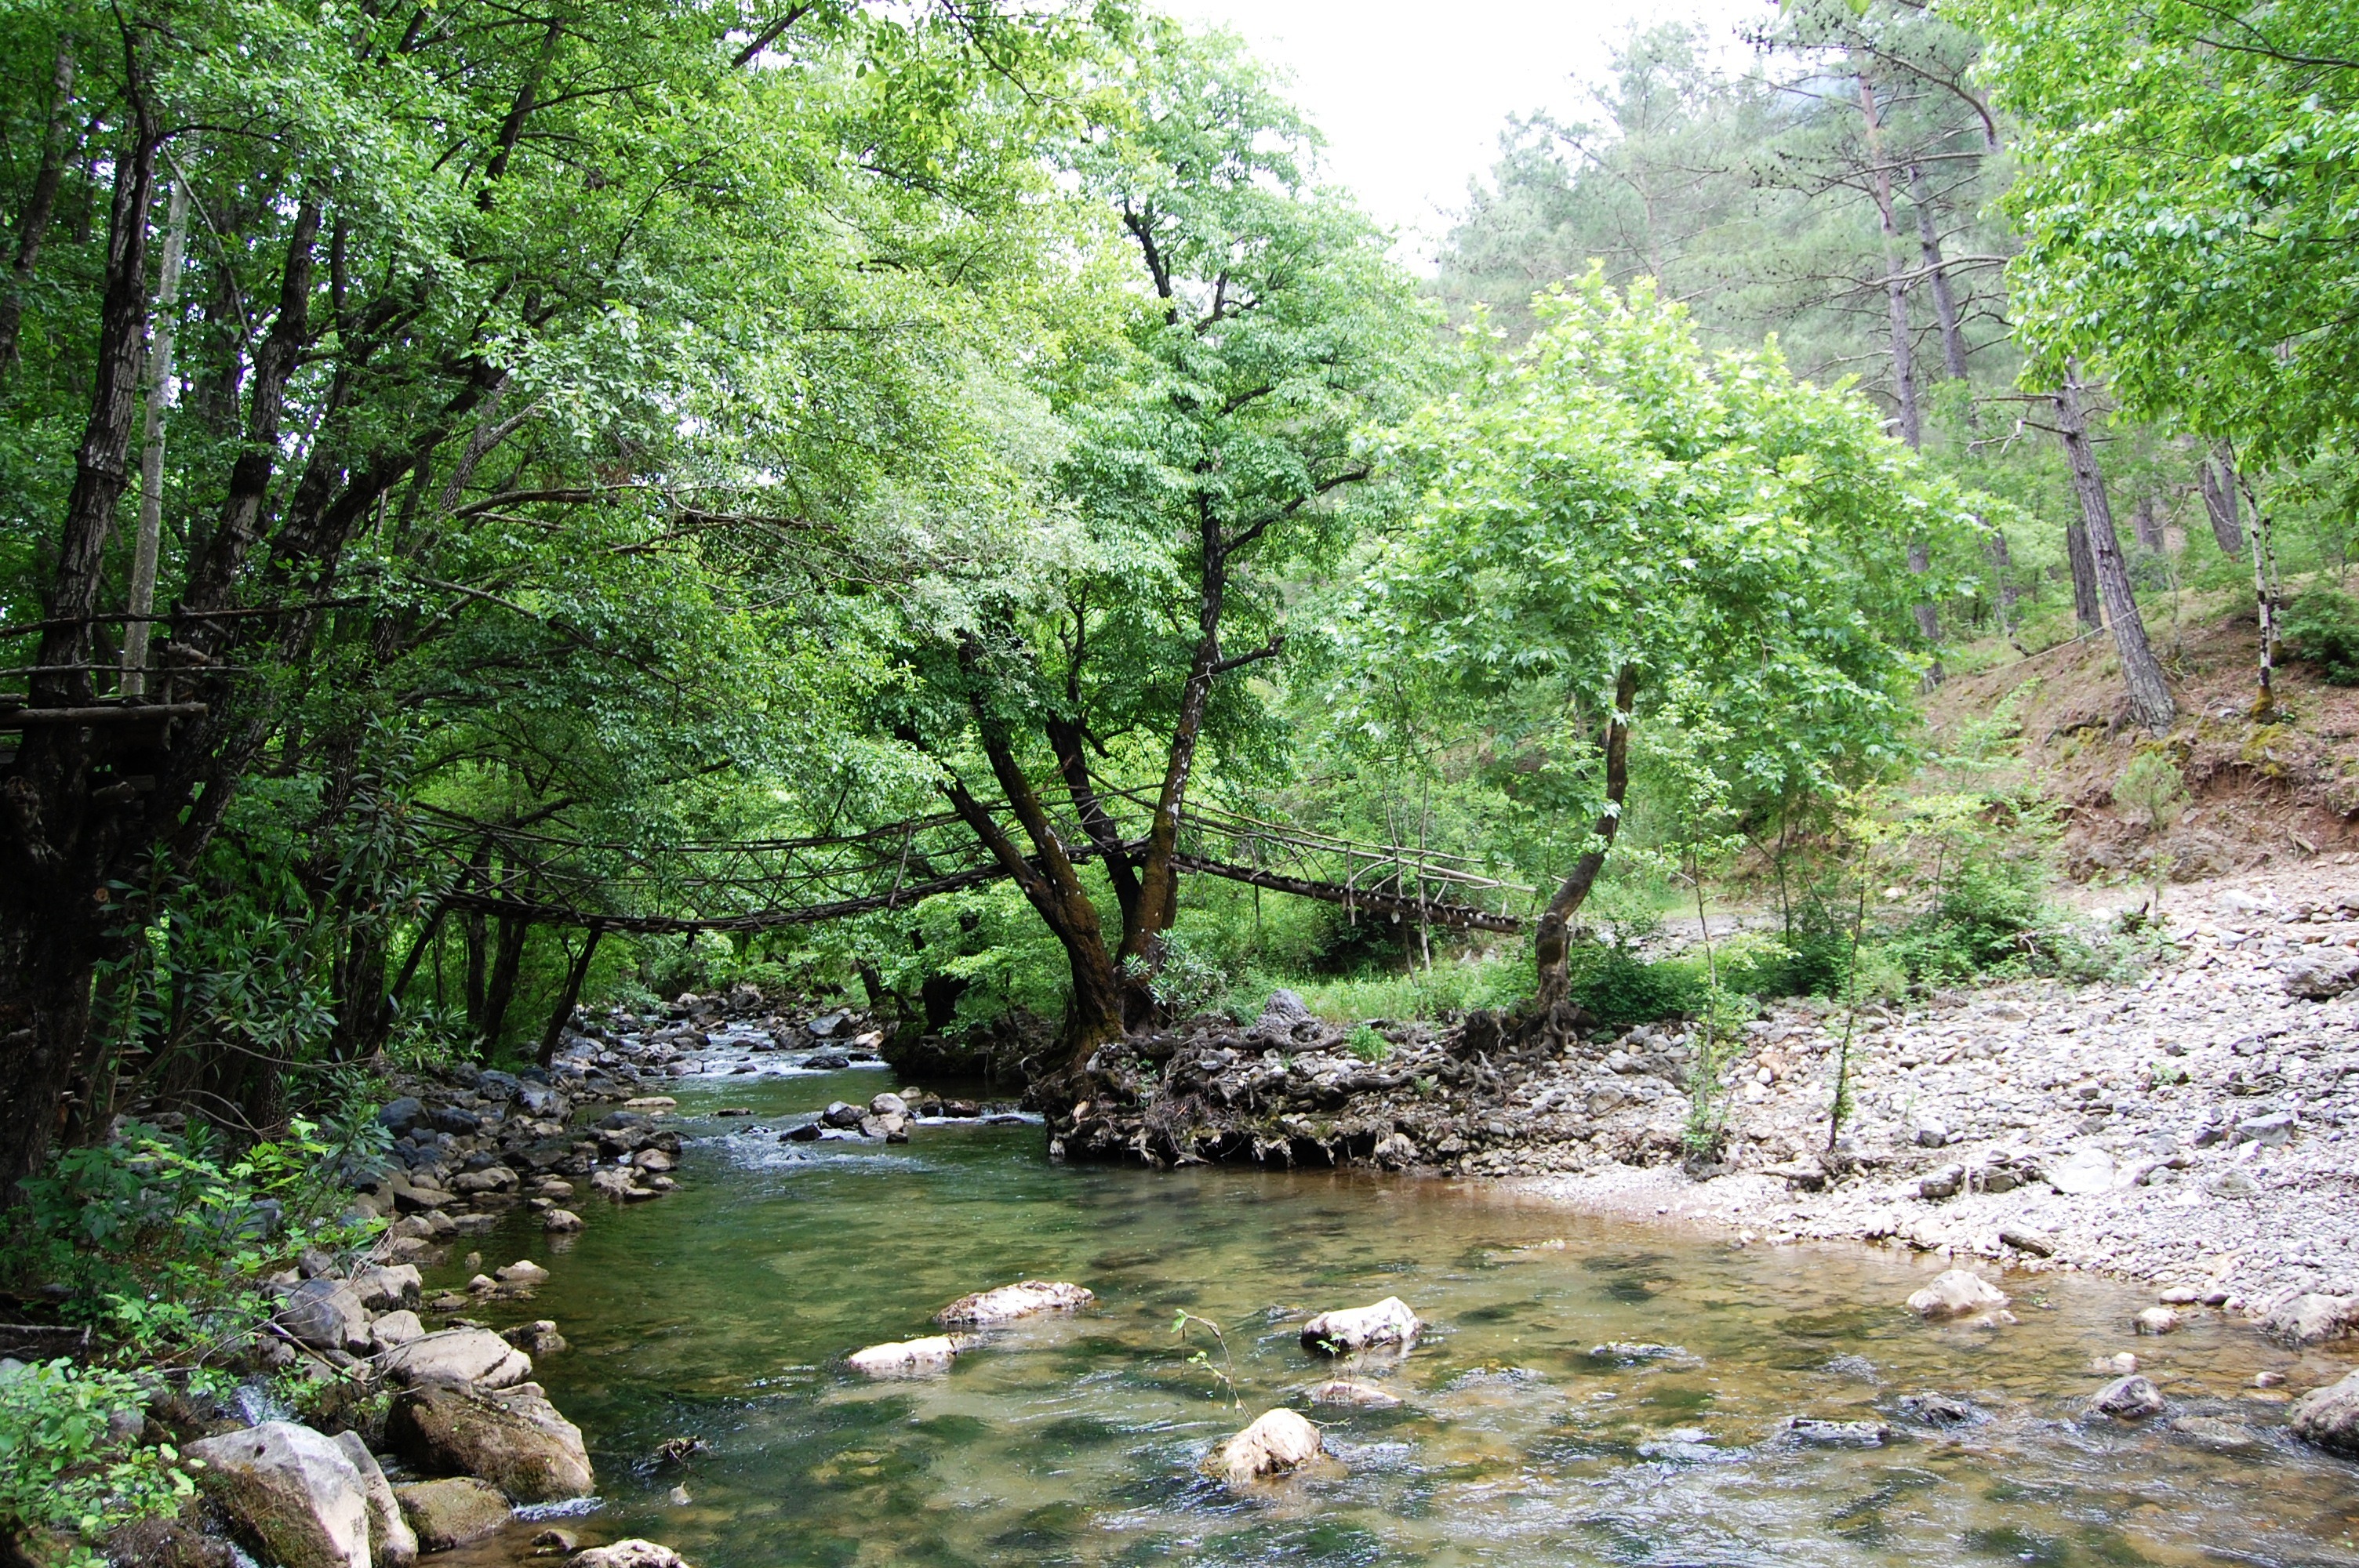
tree, nature, forest, creek, wilderness, river, valley, stream, spring, green, jungle, rapid, body of water, vegetation, rainforest, woodland, habitat, water feature, ecosystem, watercourse, landform, nature reserve, old growth forest, natural environment, geographical feature, riparian forest